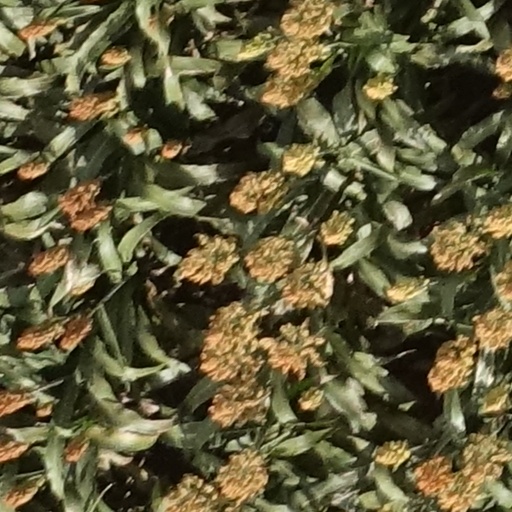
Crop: sorghum